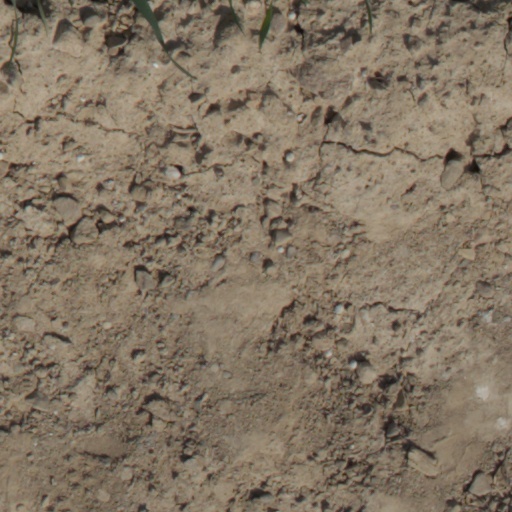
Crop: wheat